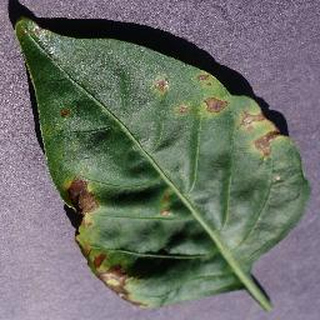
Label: bell_pepper_bacterial_spot